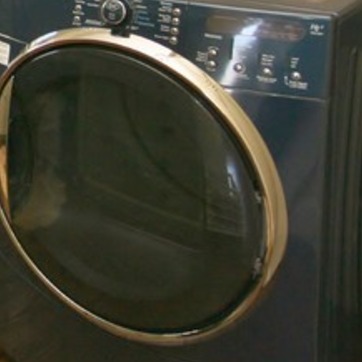
Material: glass